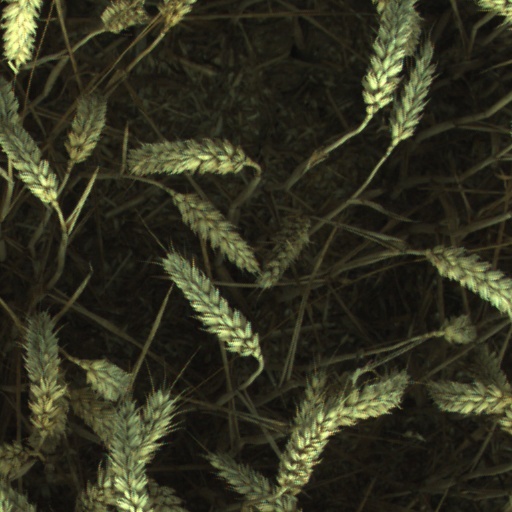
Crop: wheat